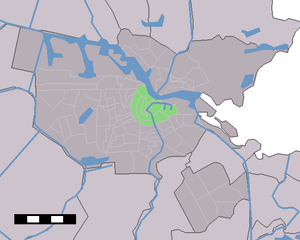
Amsterdam-Centrum est l'un des huit stadsdelen d'Amsterdam. Englobant les plus vieux bâtiments de la ville, ainsi que la partie classée au patrimoine mondial de l'Organisation des Nations unies pour l'éducation, la science et la culture, il contribue à donner à la ville son surnom de Venise du Nord.